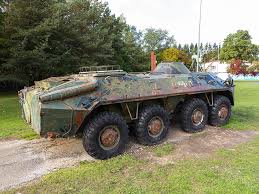
Label: BTR